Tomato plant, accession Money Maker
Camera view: bottom (45 deg); turntable rotation: 270 degrees
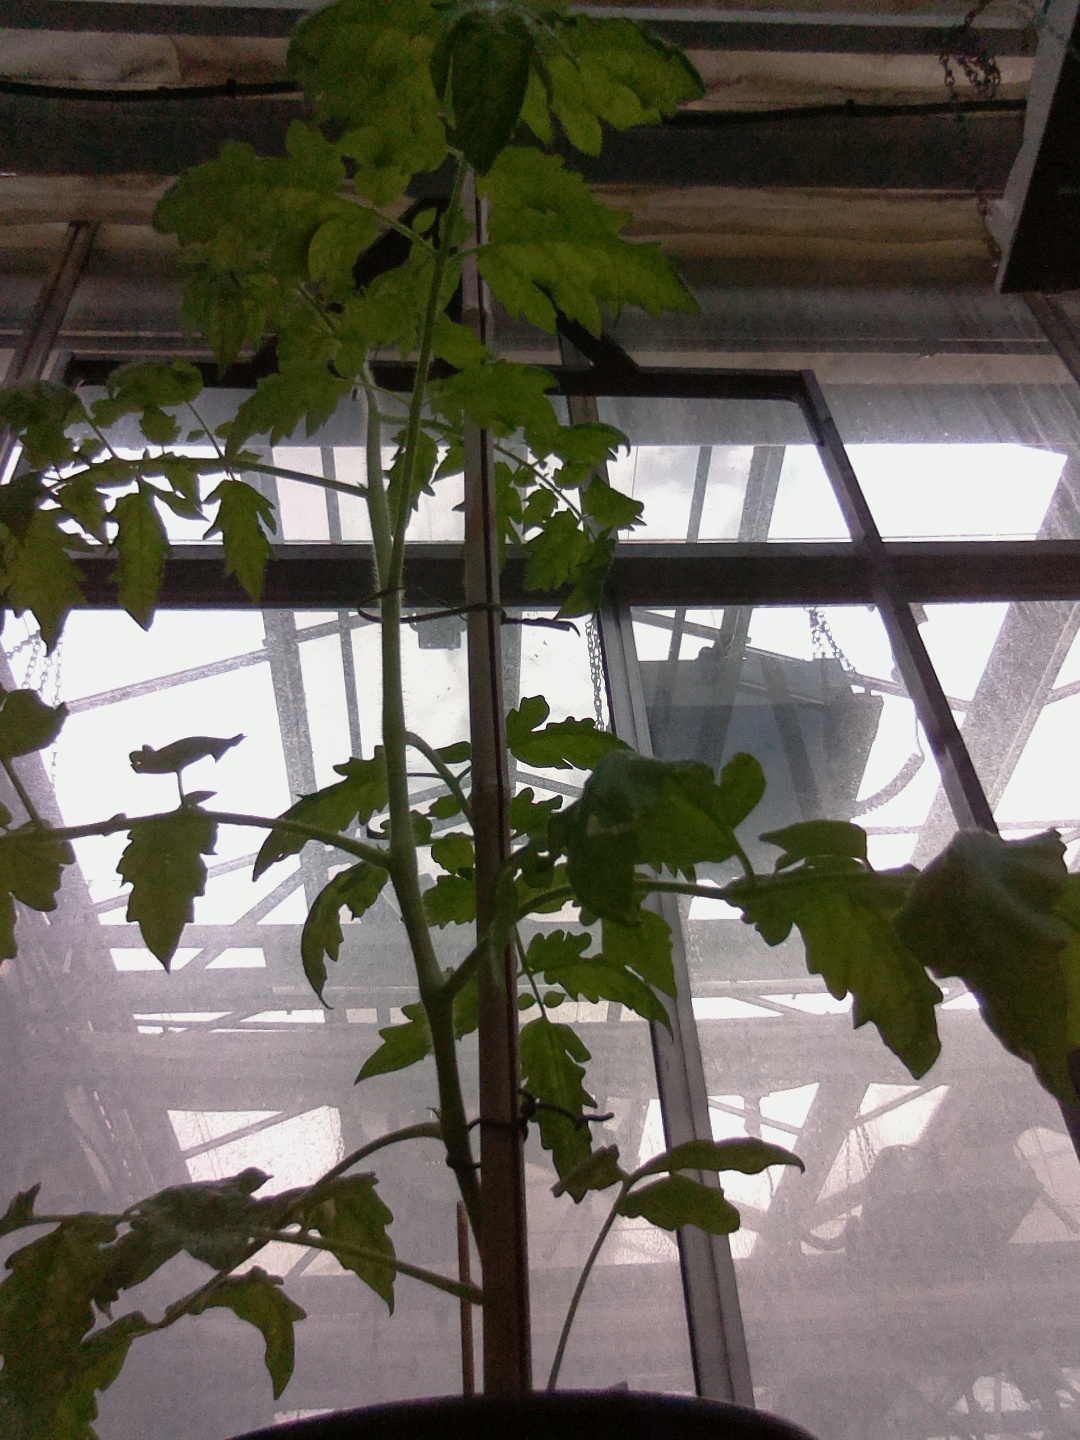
BBCH growth stage 52: 2 inflorescences visible